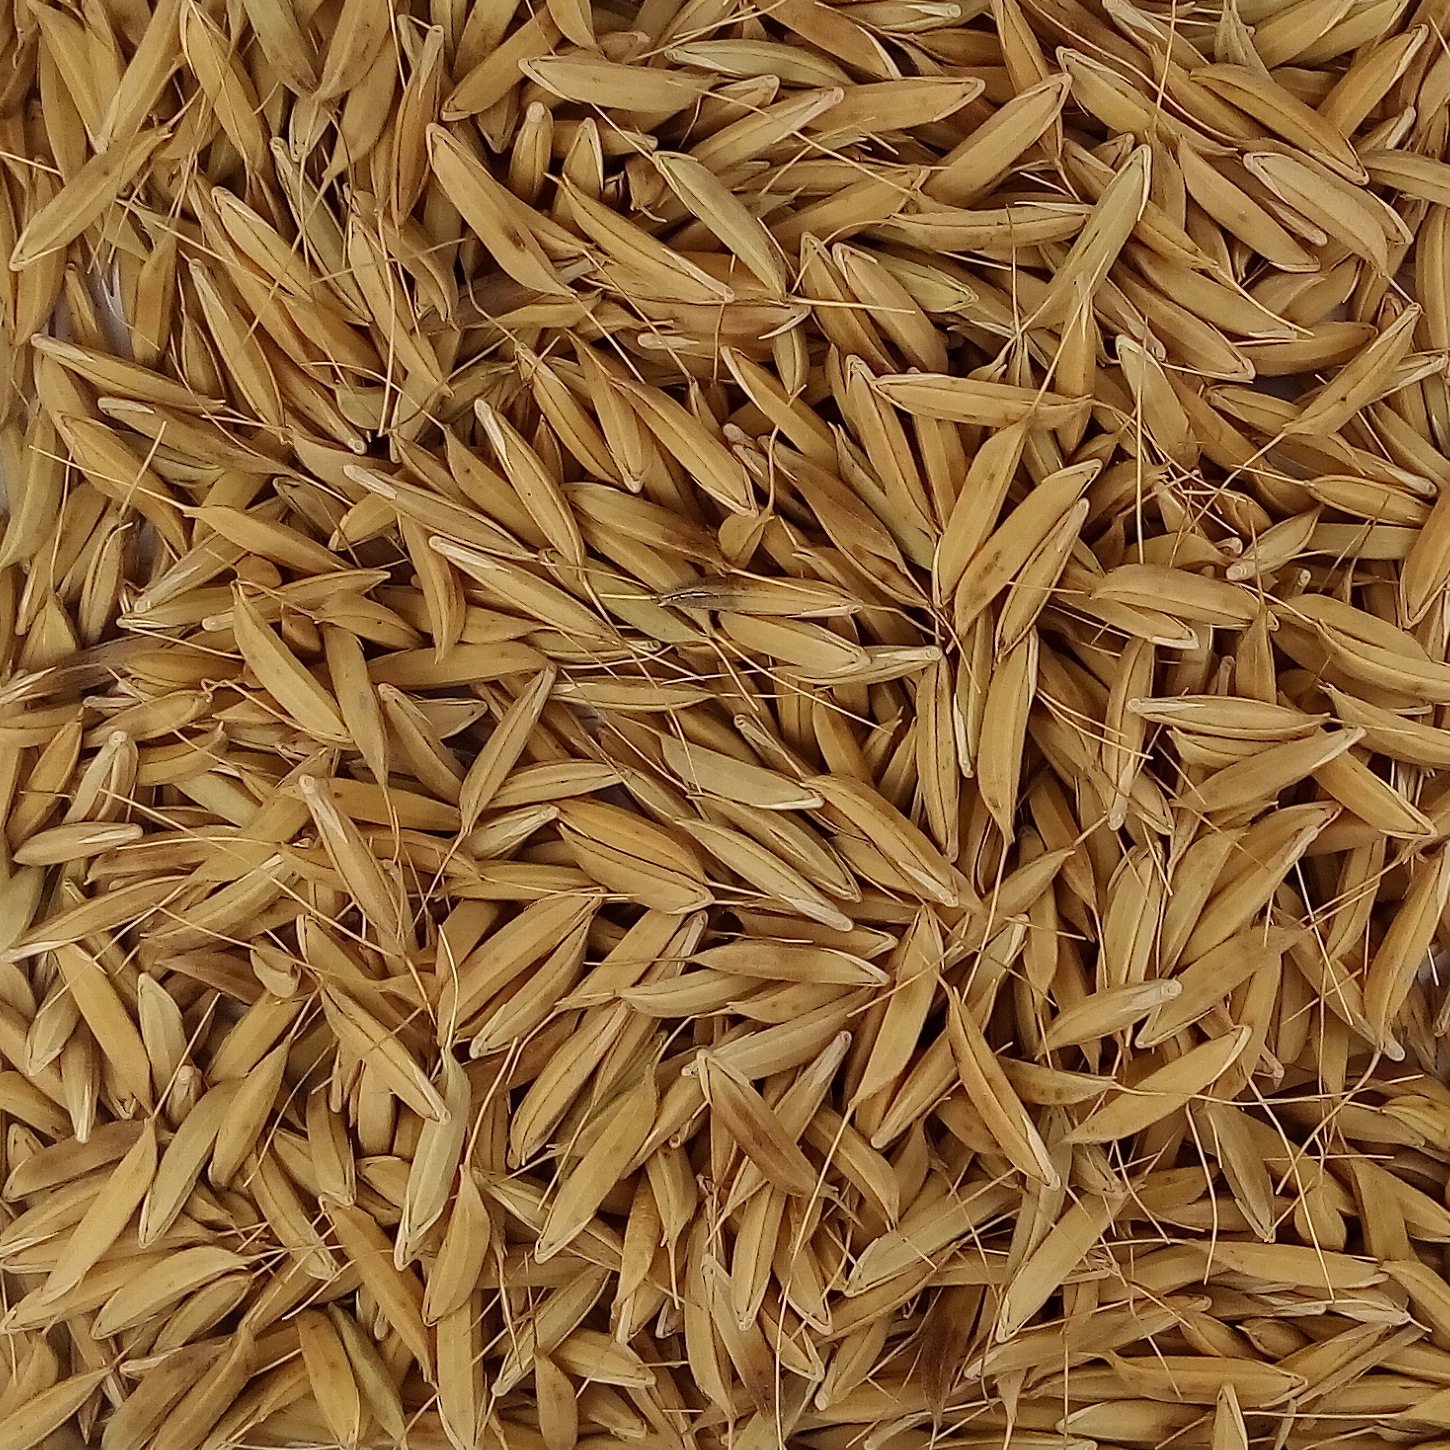
Rice seed variety: CSR_30